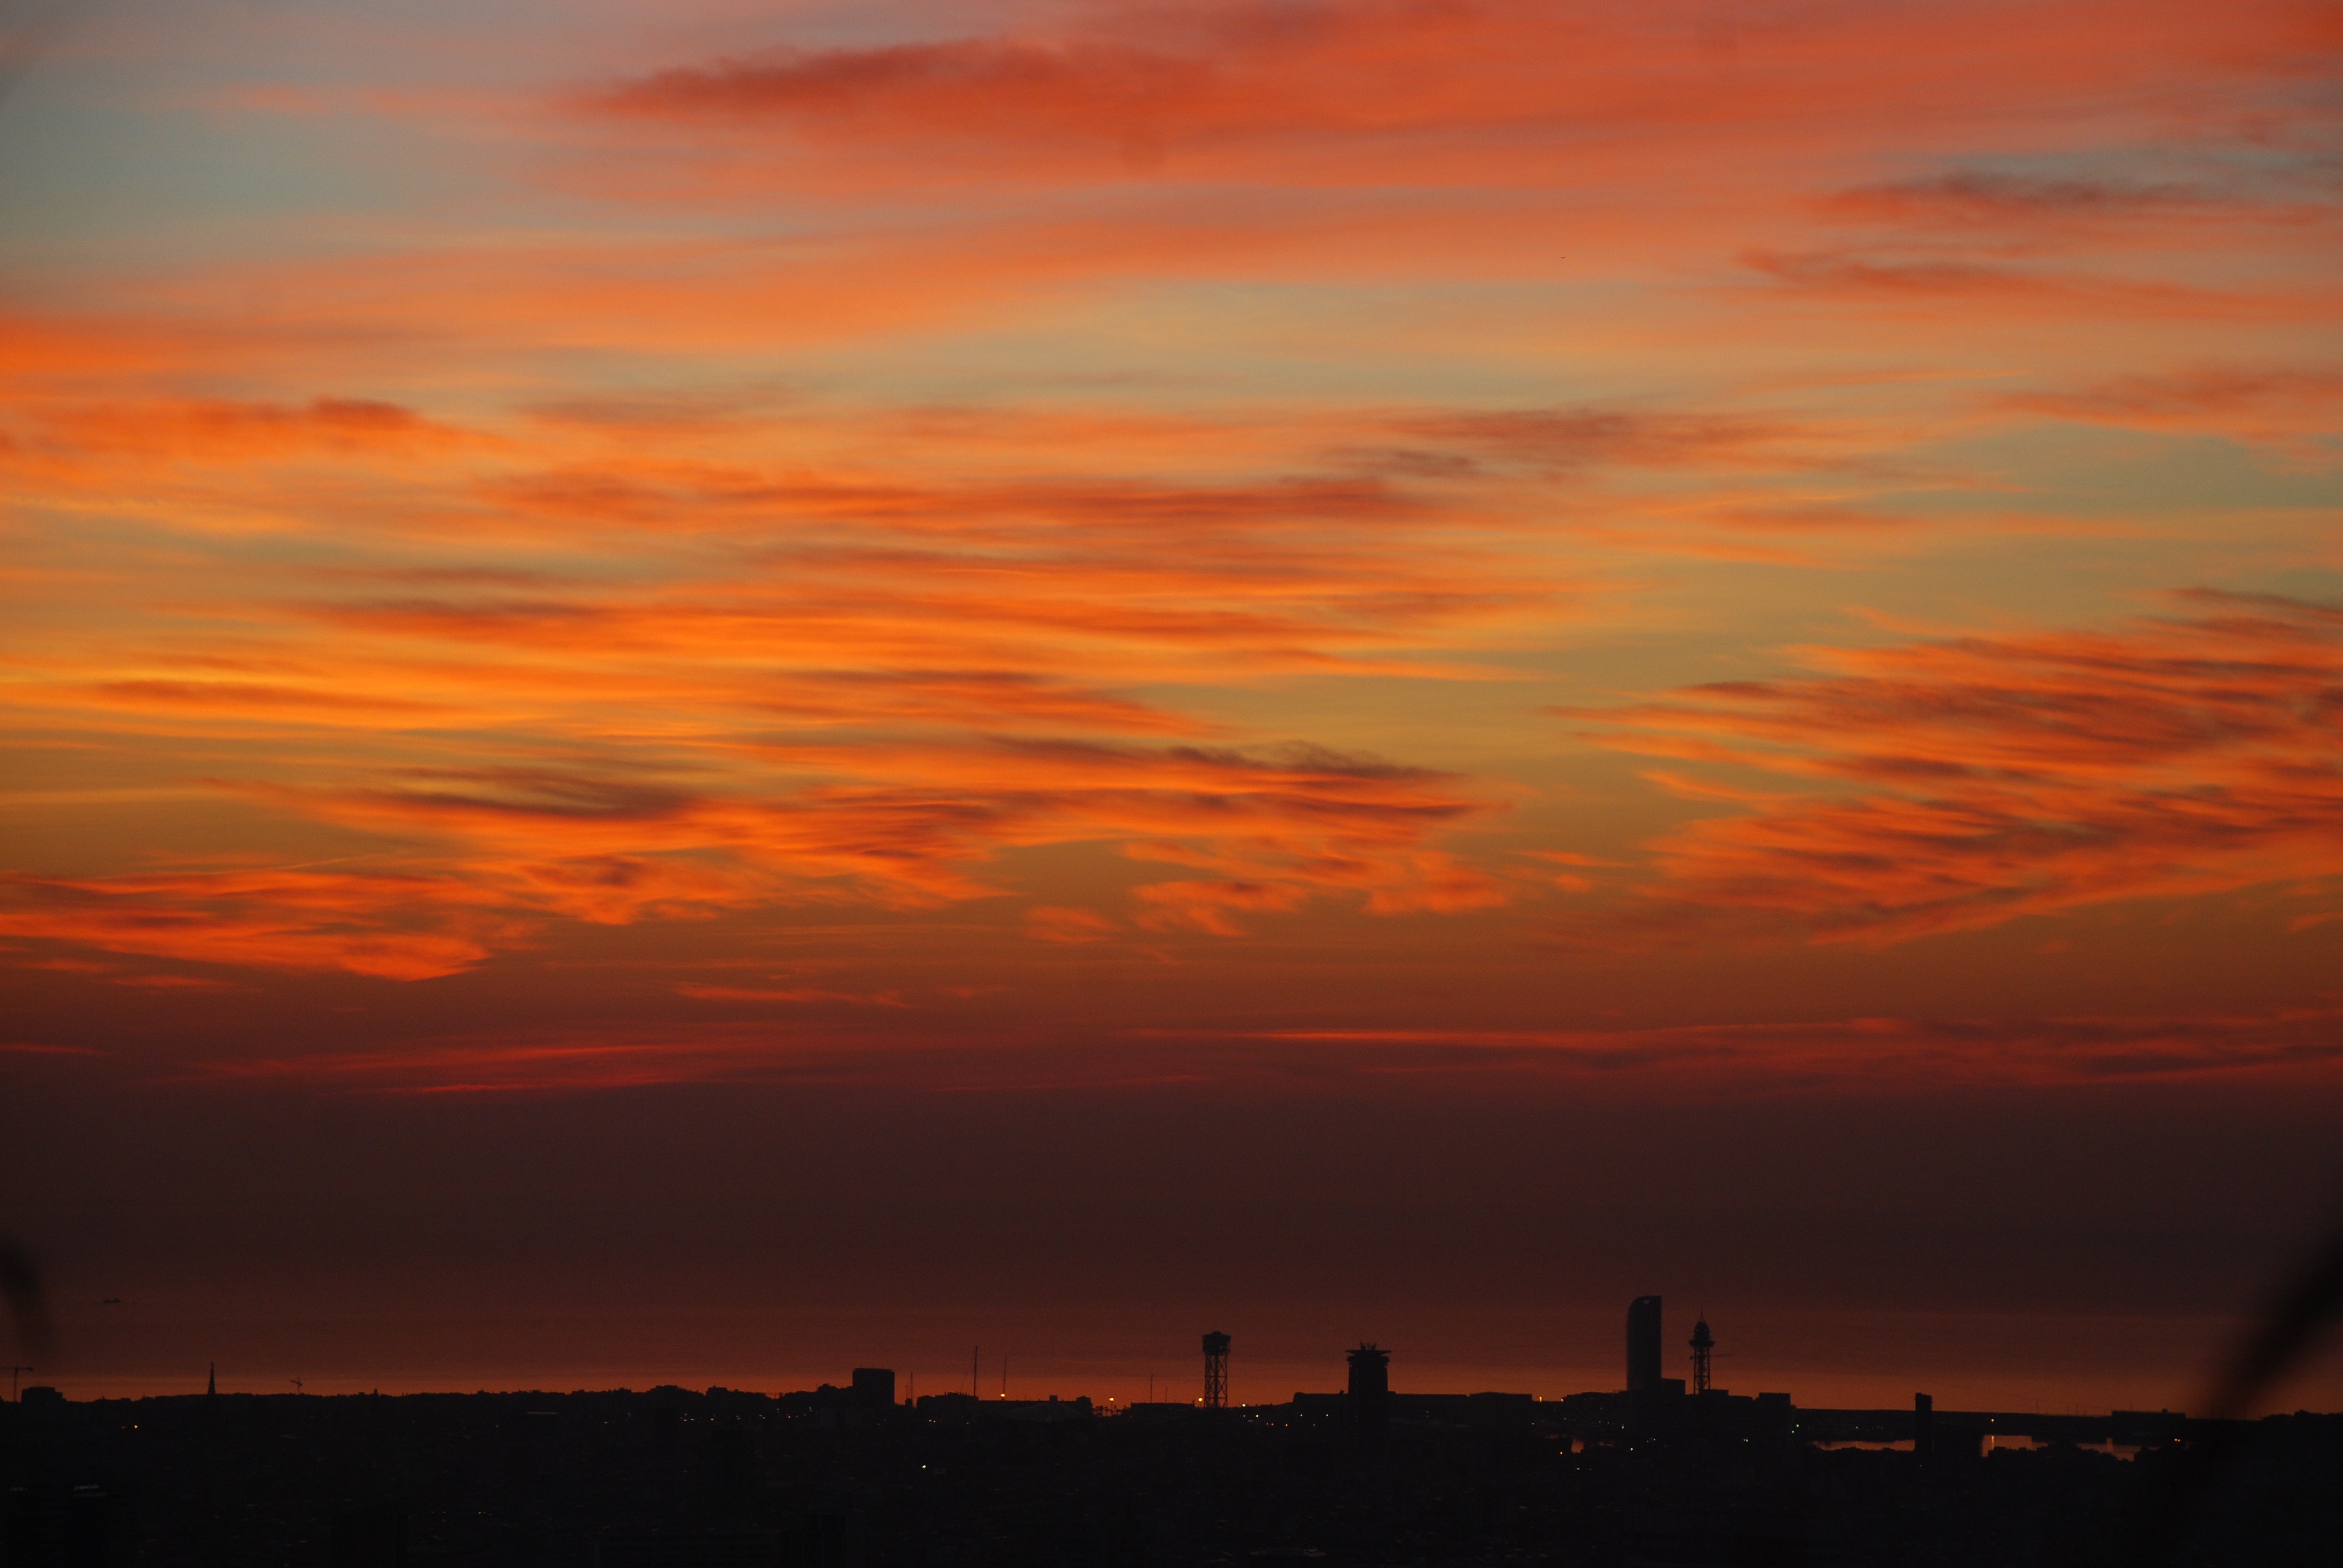
sea, horizon, cloud, sky, sunrise, sunset, morning, dawn, atmosphere, dusk, evening, barcelona, afterglow, red sky at morning